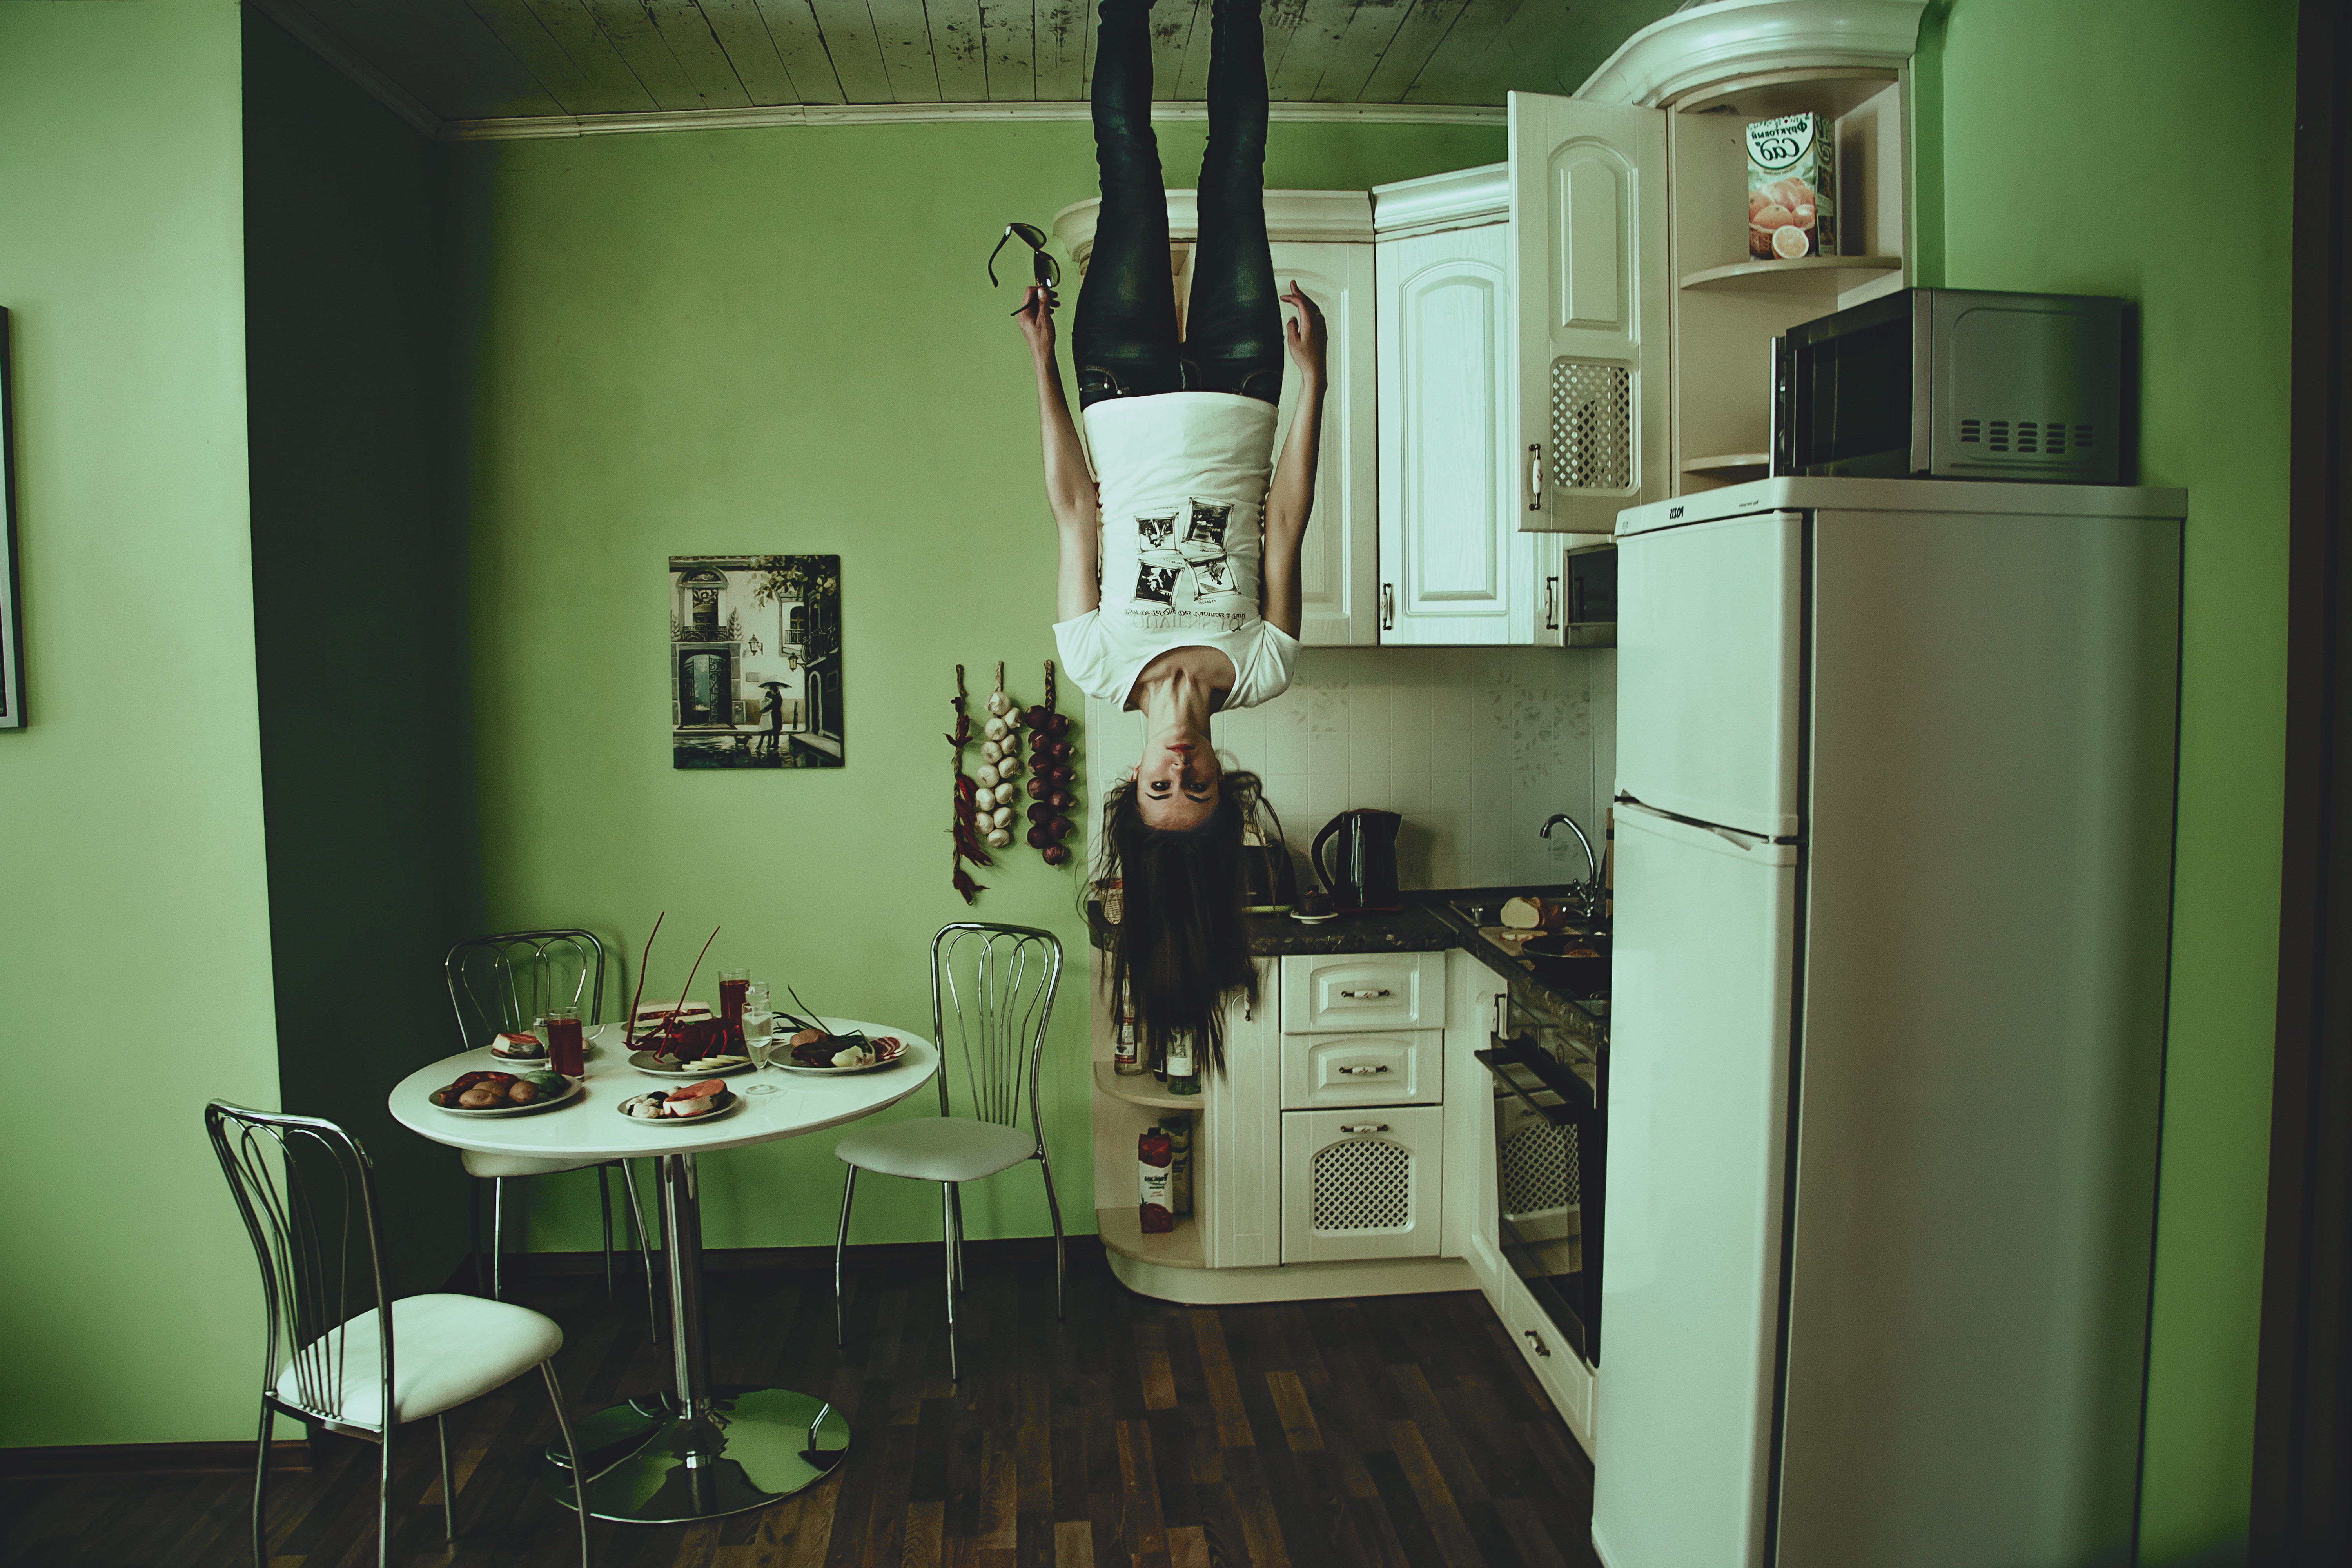
green, room, house, interior design, furniture, architecture, building, table, home, door, tourist attraction